Rifle

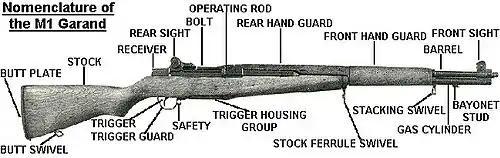
Names of parts of the M1 Garand rifle, World War II era, from US Army field manual

Historically, rifles only fired a single projectile with each squeeze of the trigger. Modern rifles are commonly classified as single-shot, bolt-action, semi-automatic, or automatic. Single-shot, bolt-action, and semi-automatic rifles are limited by their designs to fire a single shot for each trigger pull. Only automatic rifles are capable of firing more than one round per trigger squeeze; however, some automatic rifles are limited to fixed bursts of two, three, or more rounds per squeeze.